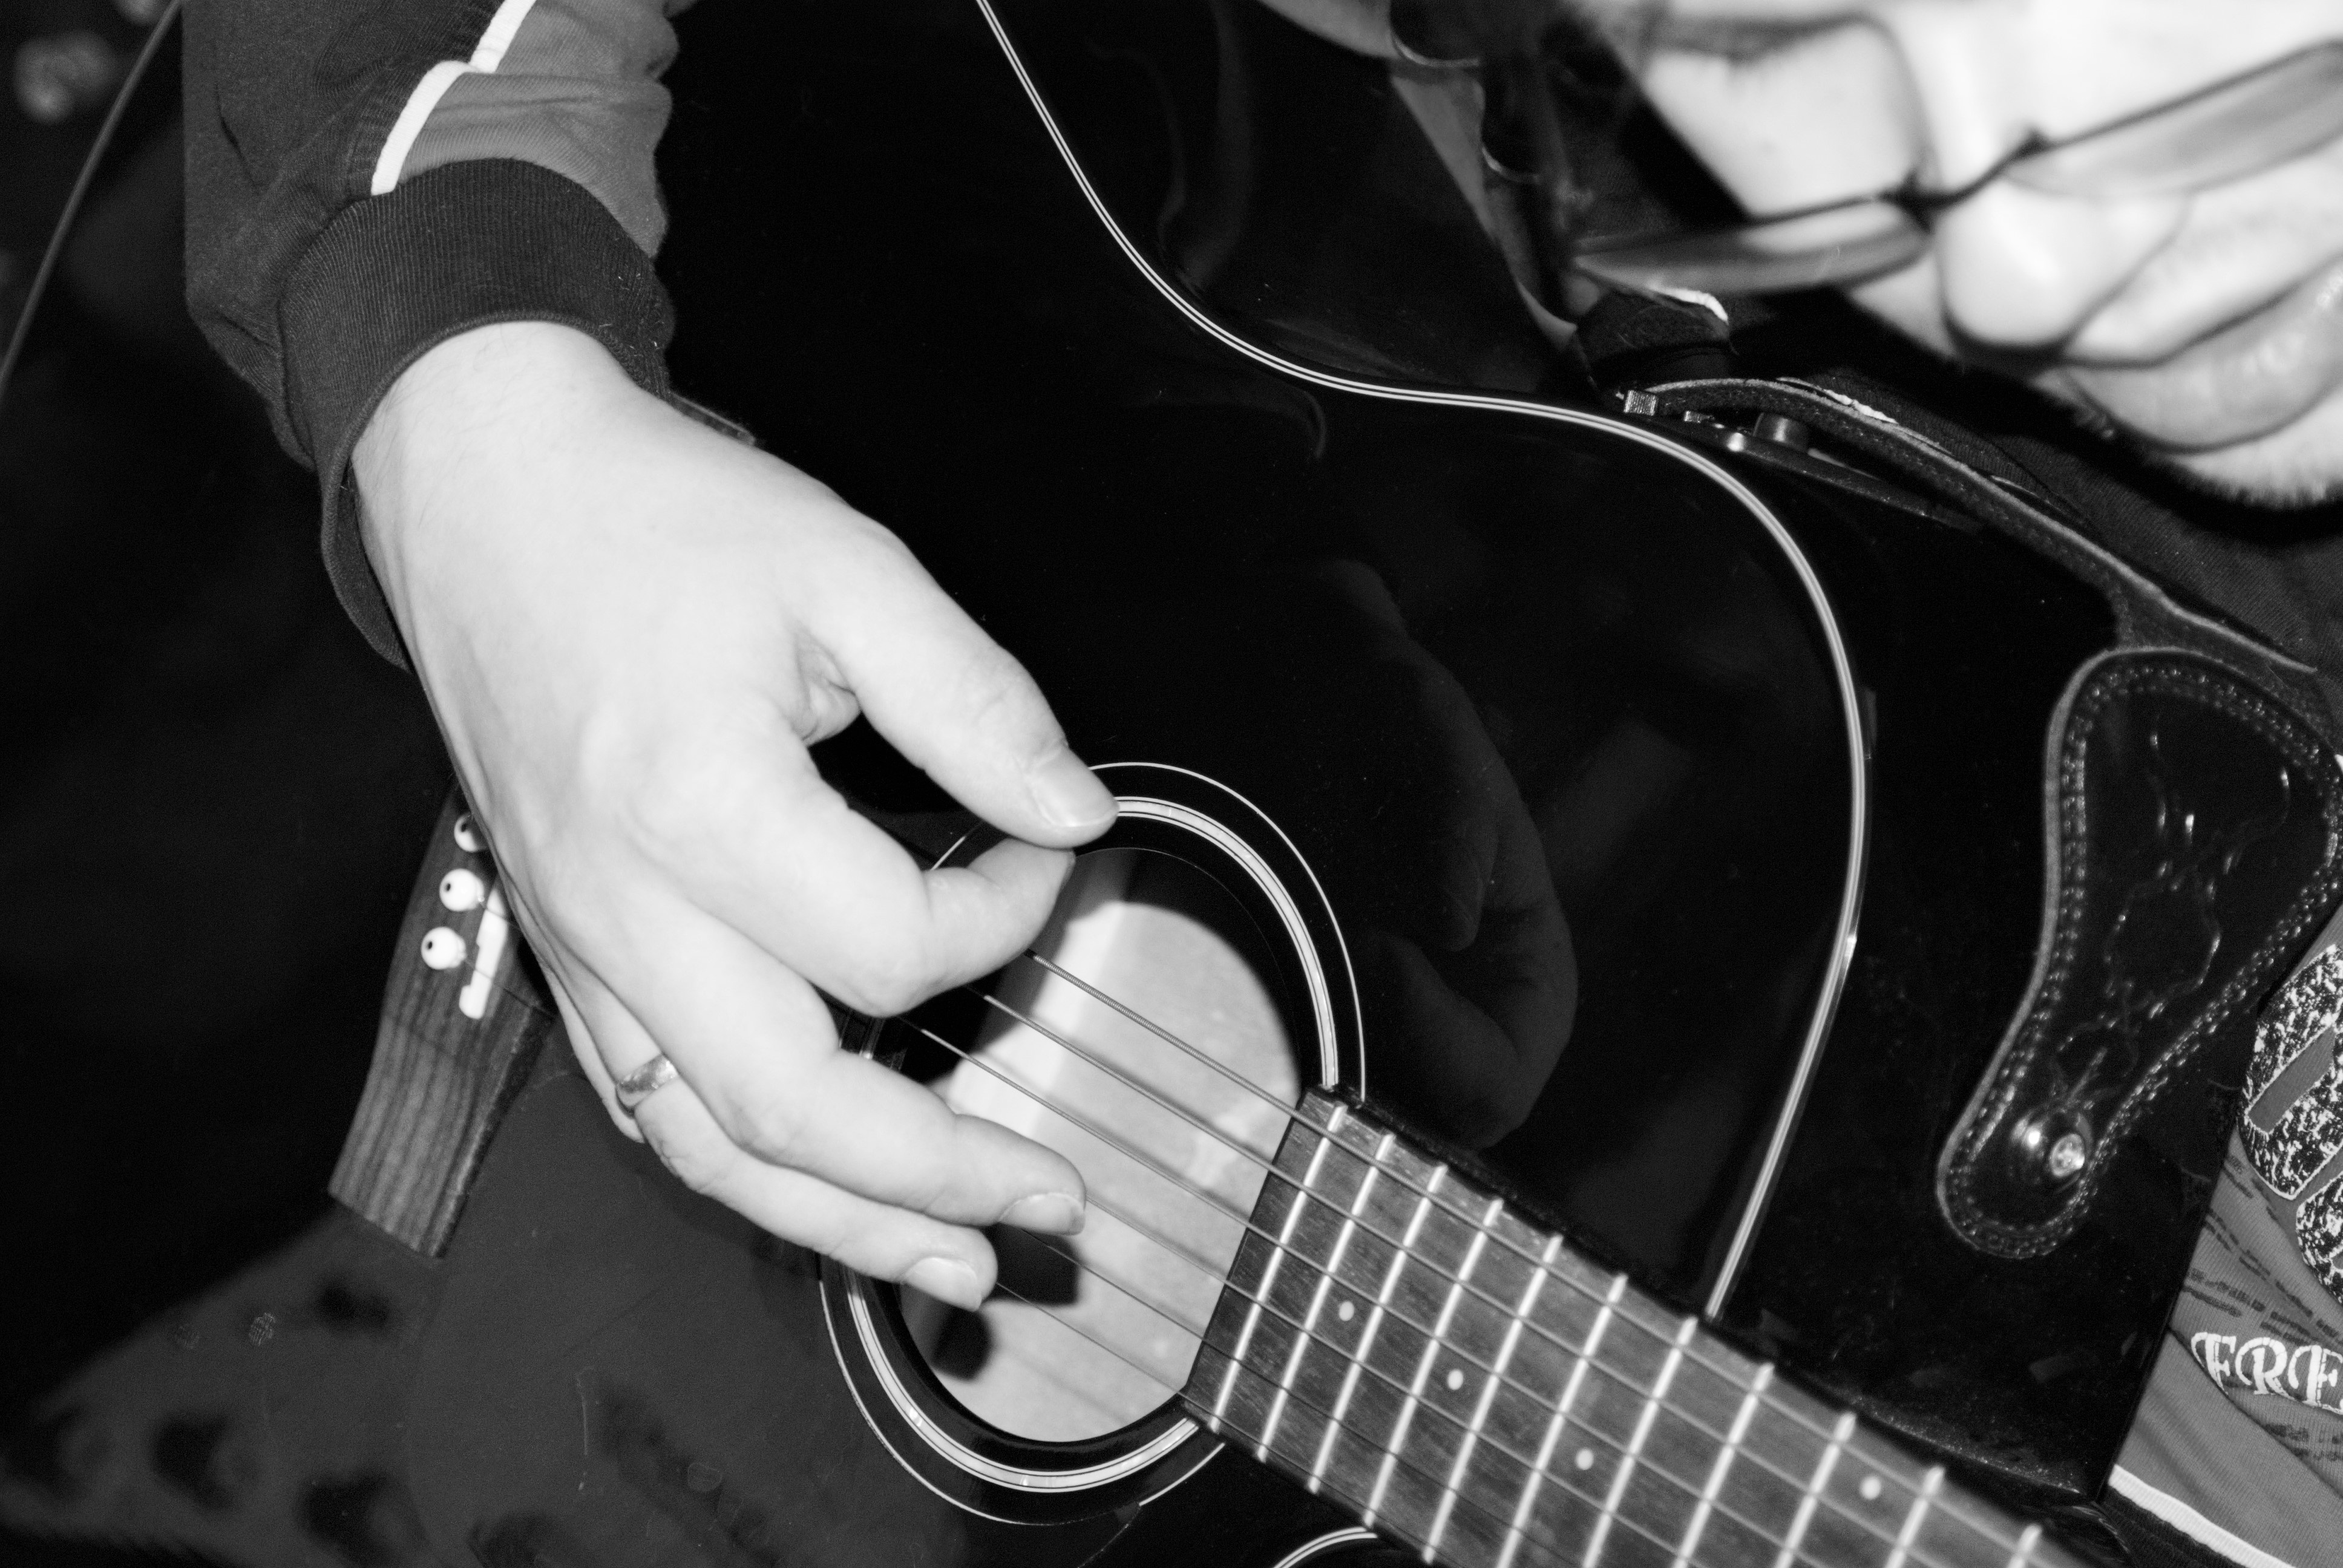
hand, music, black and white, white, photography, guitar, acoustic guitar, finger, instrument, musician, black, monochrome, guitar player, musical instrument, stringed instrument, strings, guitarist, guitar strings, monochrome photography, string instrument, plucked string instruments